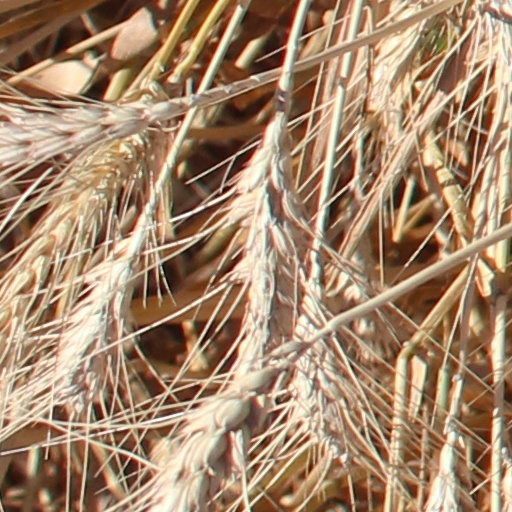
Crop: wheat